Port Lympne Wild Animal Park

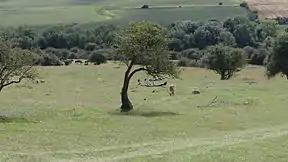
View of The African Experience

The park has a small exhibition area called the Discovery Zone, home to a variety of smaller species, including meerkats, pygmy marmosets, Madagascar hissing cockroaches, plumed basilisks, false water cobras, Australian green tree frogs, green tree pythons and several species of tortoise and tarantula.